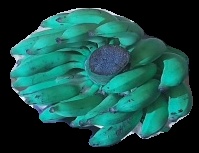
Variety: elakki-bale
Grade: grade3